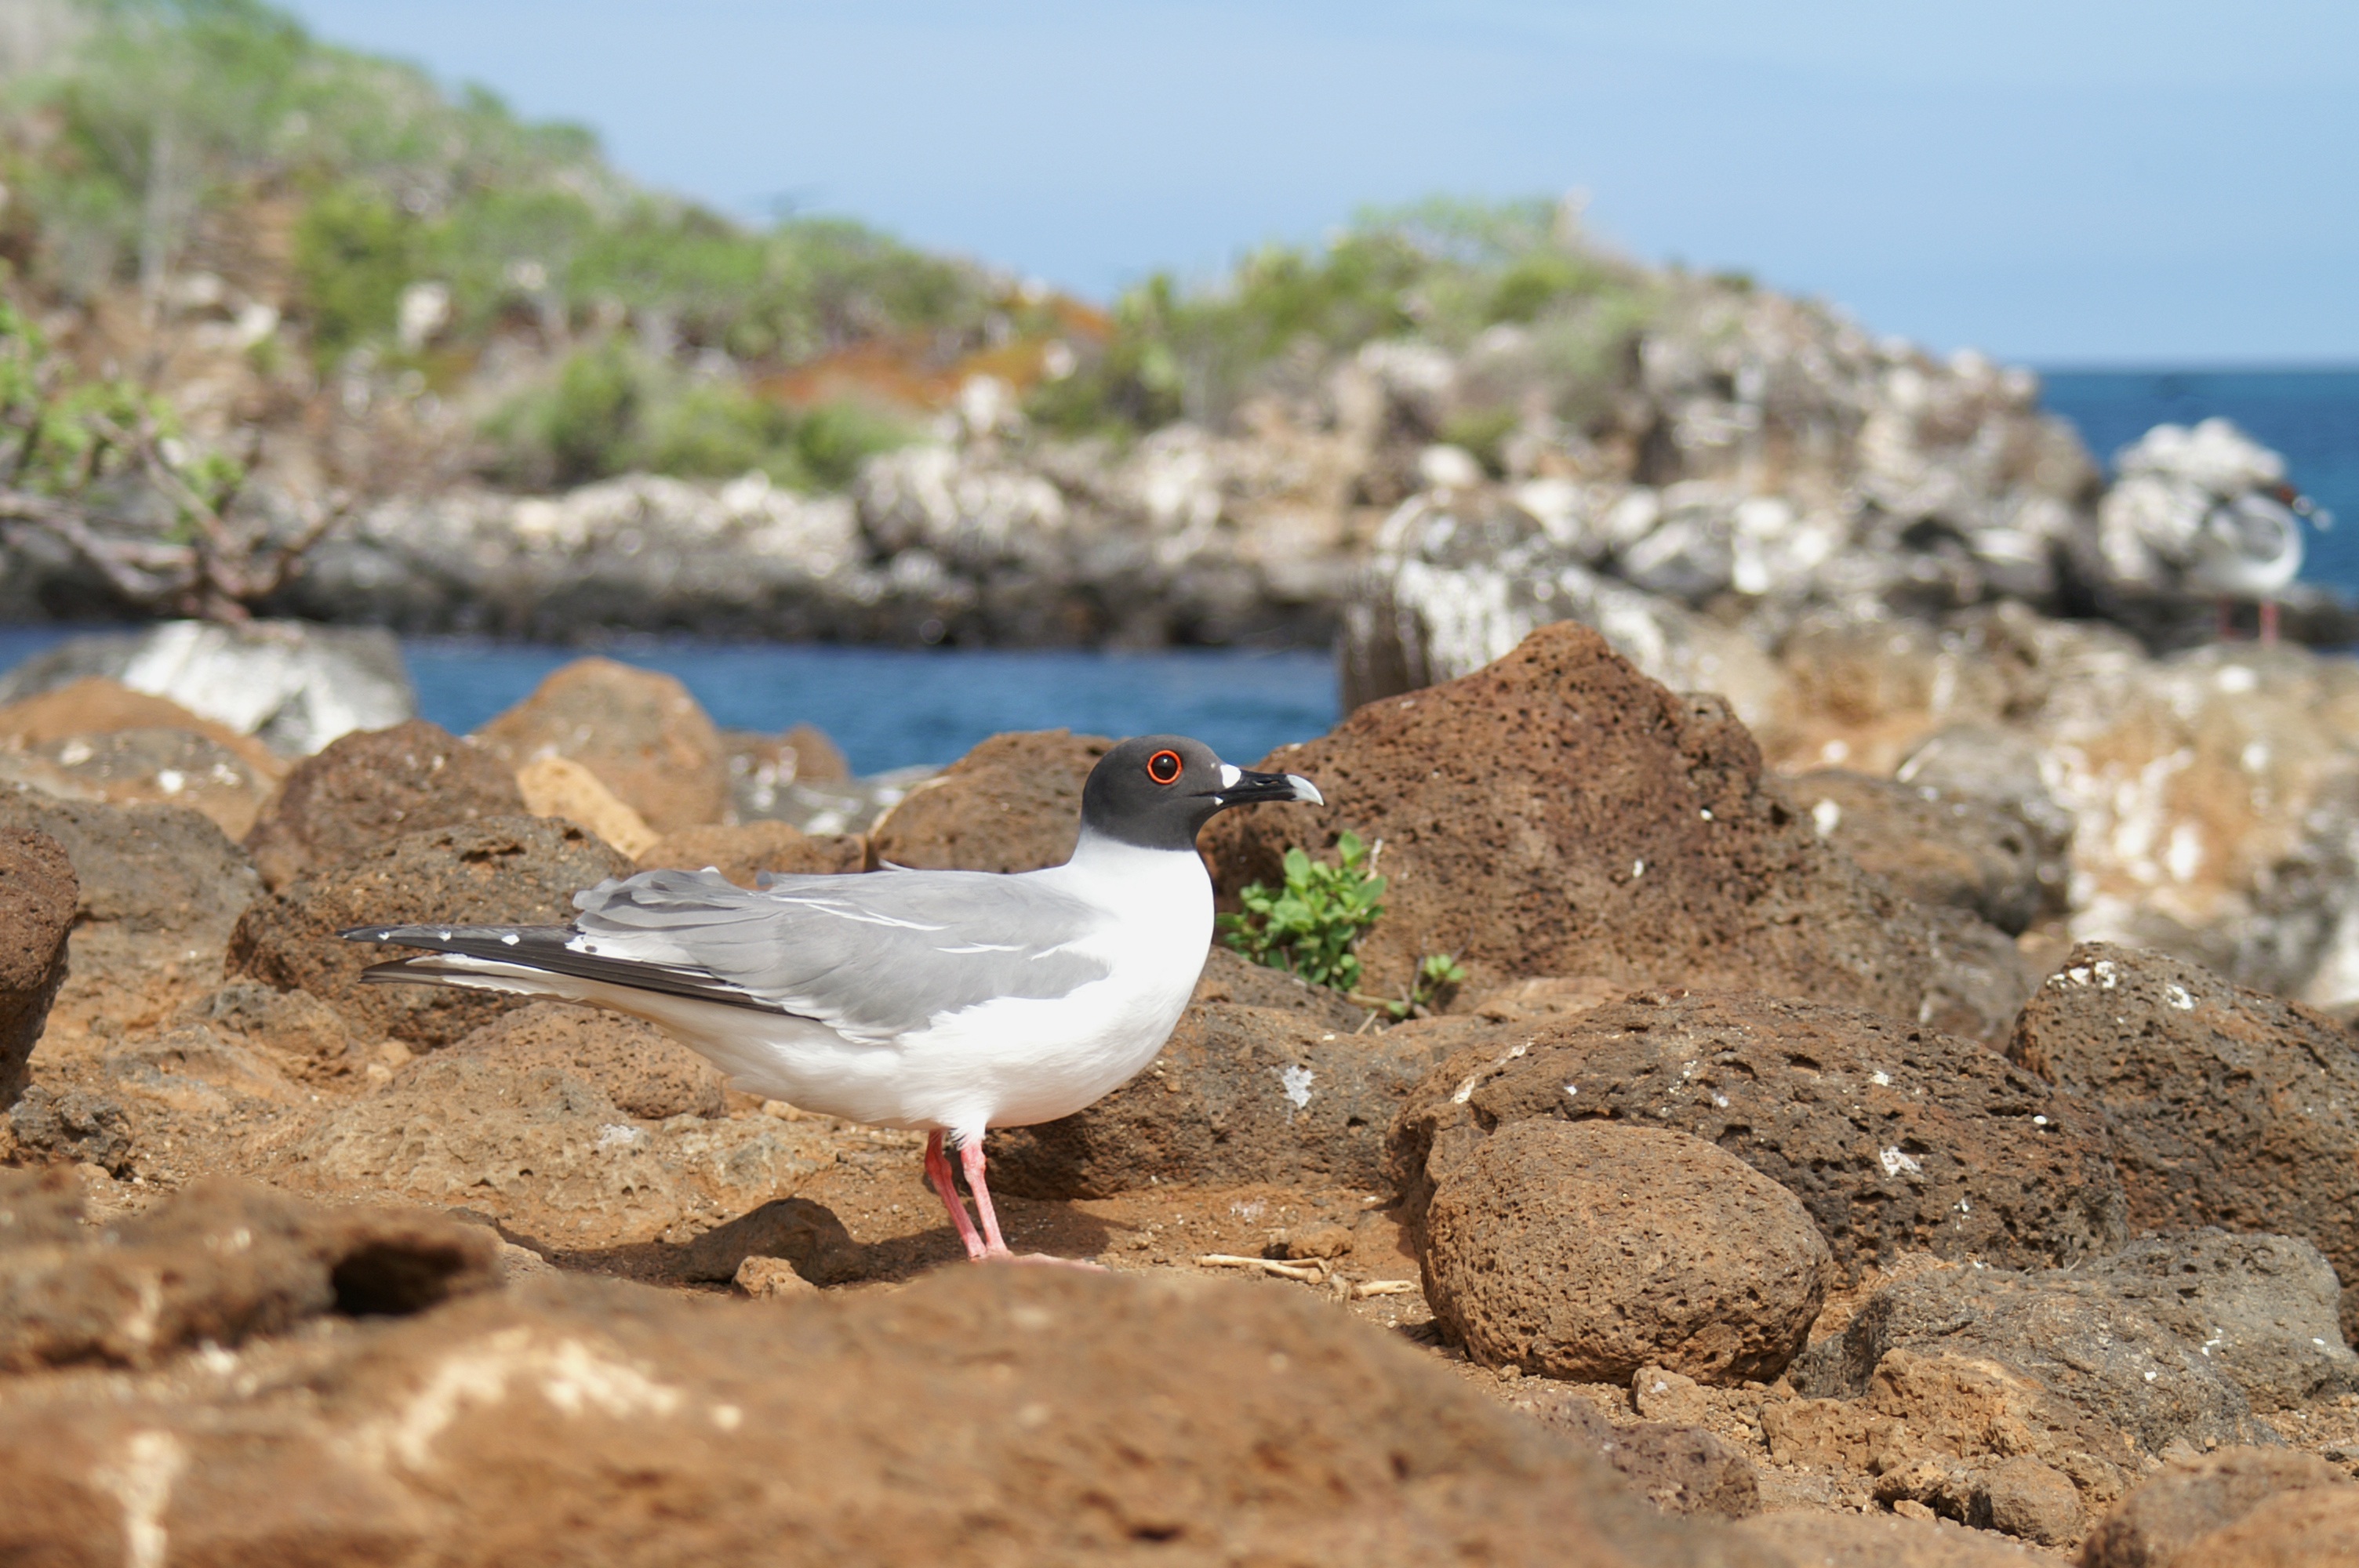
sea, nature, bird, travel, wildlife, island, fauna, vertebrate, shorebird, ecuador, galapagos, gabelschwanzm ve, perching bird, cinclidae